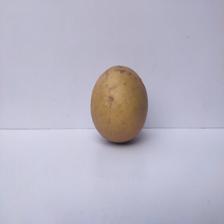
Size: Large